1912–1913 Little Falls textile strike

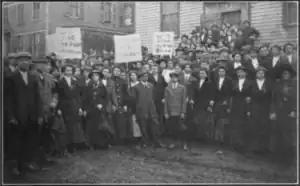
Strikers outside Slovak Hall following the raid, with Matilda Rabinowitz in the front row, fourth from the left

On October 30, a violent confrontation occurred between picketers and law enforcement officials. That morning, Chief Long had several men stationed near the entrance of the Phoenix Mill, where strikers were picketing. Tensions rose as the picketers refused to clear away to allow workers to enter the mill. As a result, a physical confrontation unfolded between the strikers and the officers. Mounted police officers began to attack strikers with their clubs, with several beaten unconscious. The strikers by comparison were almost all unarmed. During the resulting riot, one officer was shot, while a private police officer from the Humphrey Detective Agency of Albany was stabbed. Shortly after this, the strike committee met with strikers at the Slovak Hall, a building located across the Mohawk River from the mills in the immigrant part of town that was used as the headquarters for the strike. Police chased picketers across the river and to the hall, where they beat the doors down and assaulted the building and its occupants. Cases of liquor and beer were confiscated by the police, who also destroyed musical instruments and the framed IWW charter that the union had displayed in the hall. Many people who resisted were beaten, and the police arrested the entire strike committee, as well as several other strikers and sympathizers, including Schloss. Legere had managed to escape arrest and went to Utica, where he sent off several letters before he returned to Little Falls the following day and was promptly arrested. The night after the raid, strikers gathered at the hall and cleaned it before singing "La Marseillaise" and "The Internationale".